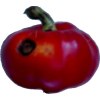
Label: red_pepper